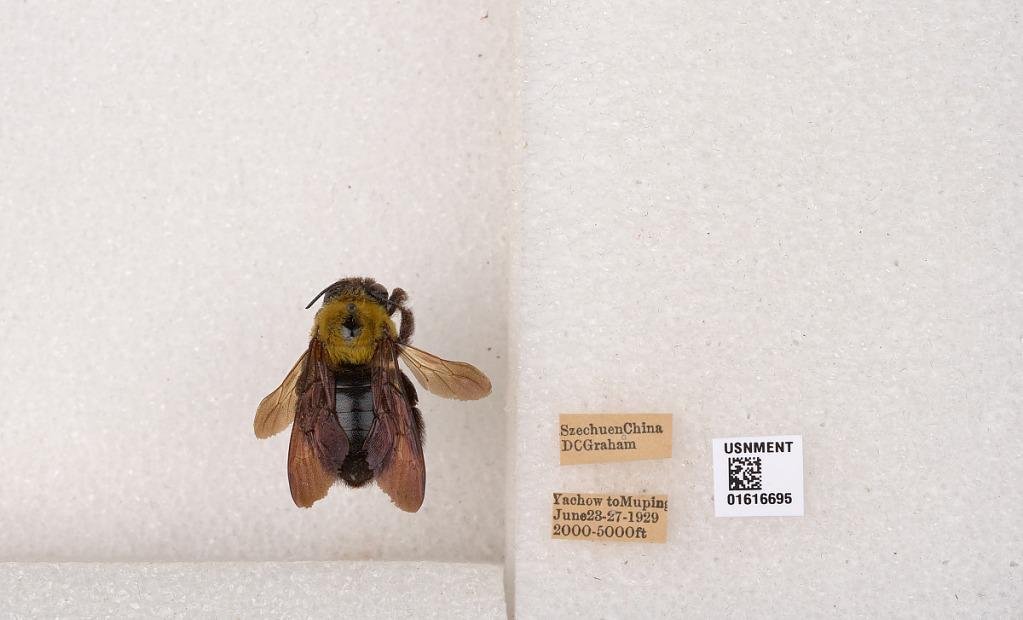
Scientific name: Xylocopa (Alloxylocopa) appendiculata appendiculata Smith
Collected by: D. Graham
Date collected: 1929-6-23
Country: China
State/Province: Sichuan
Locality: Yachow to Muping
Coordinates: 30.0786, 102.728